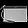
Label: Bag